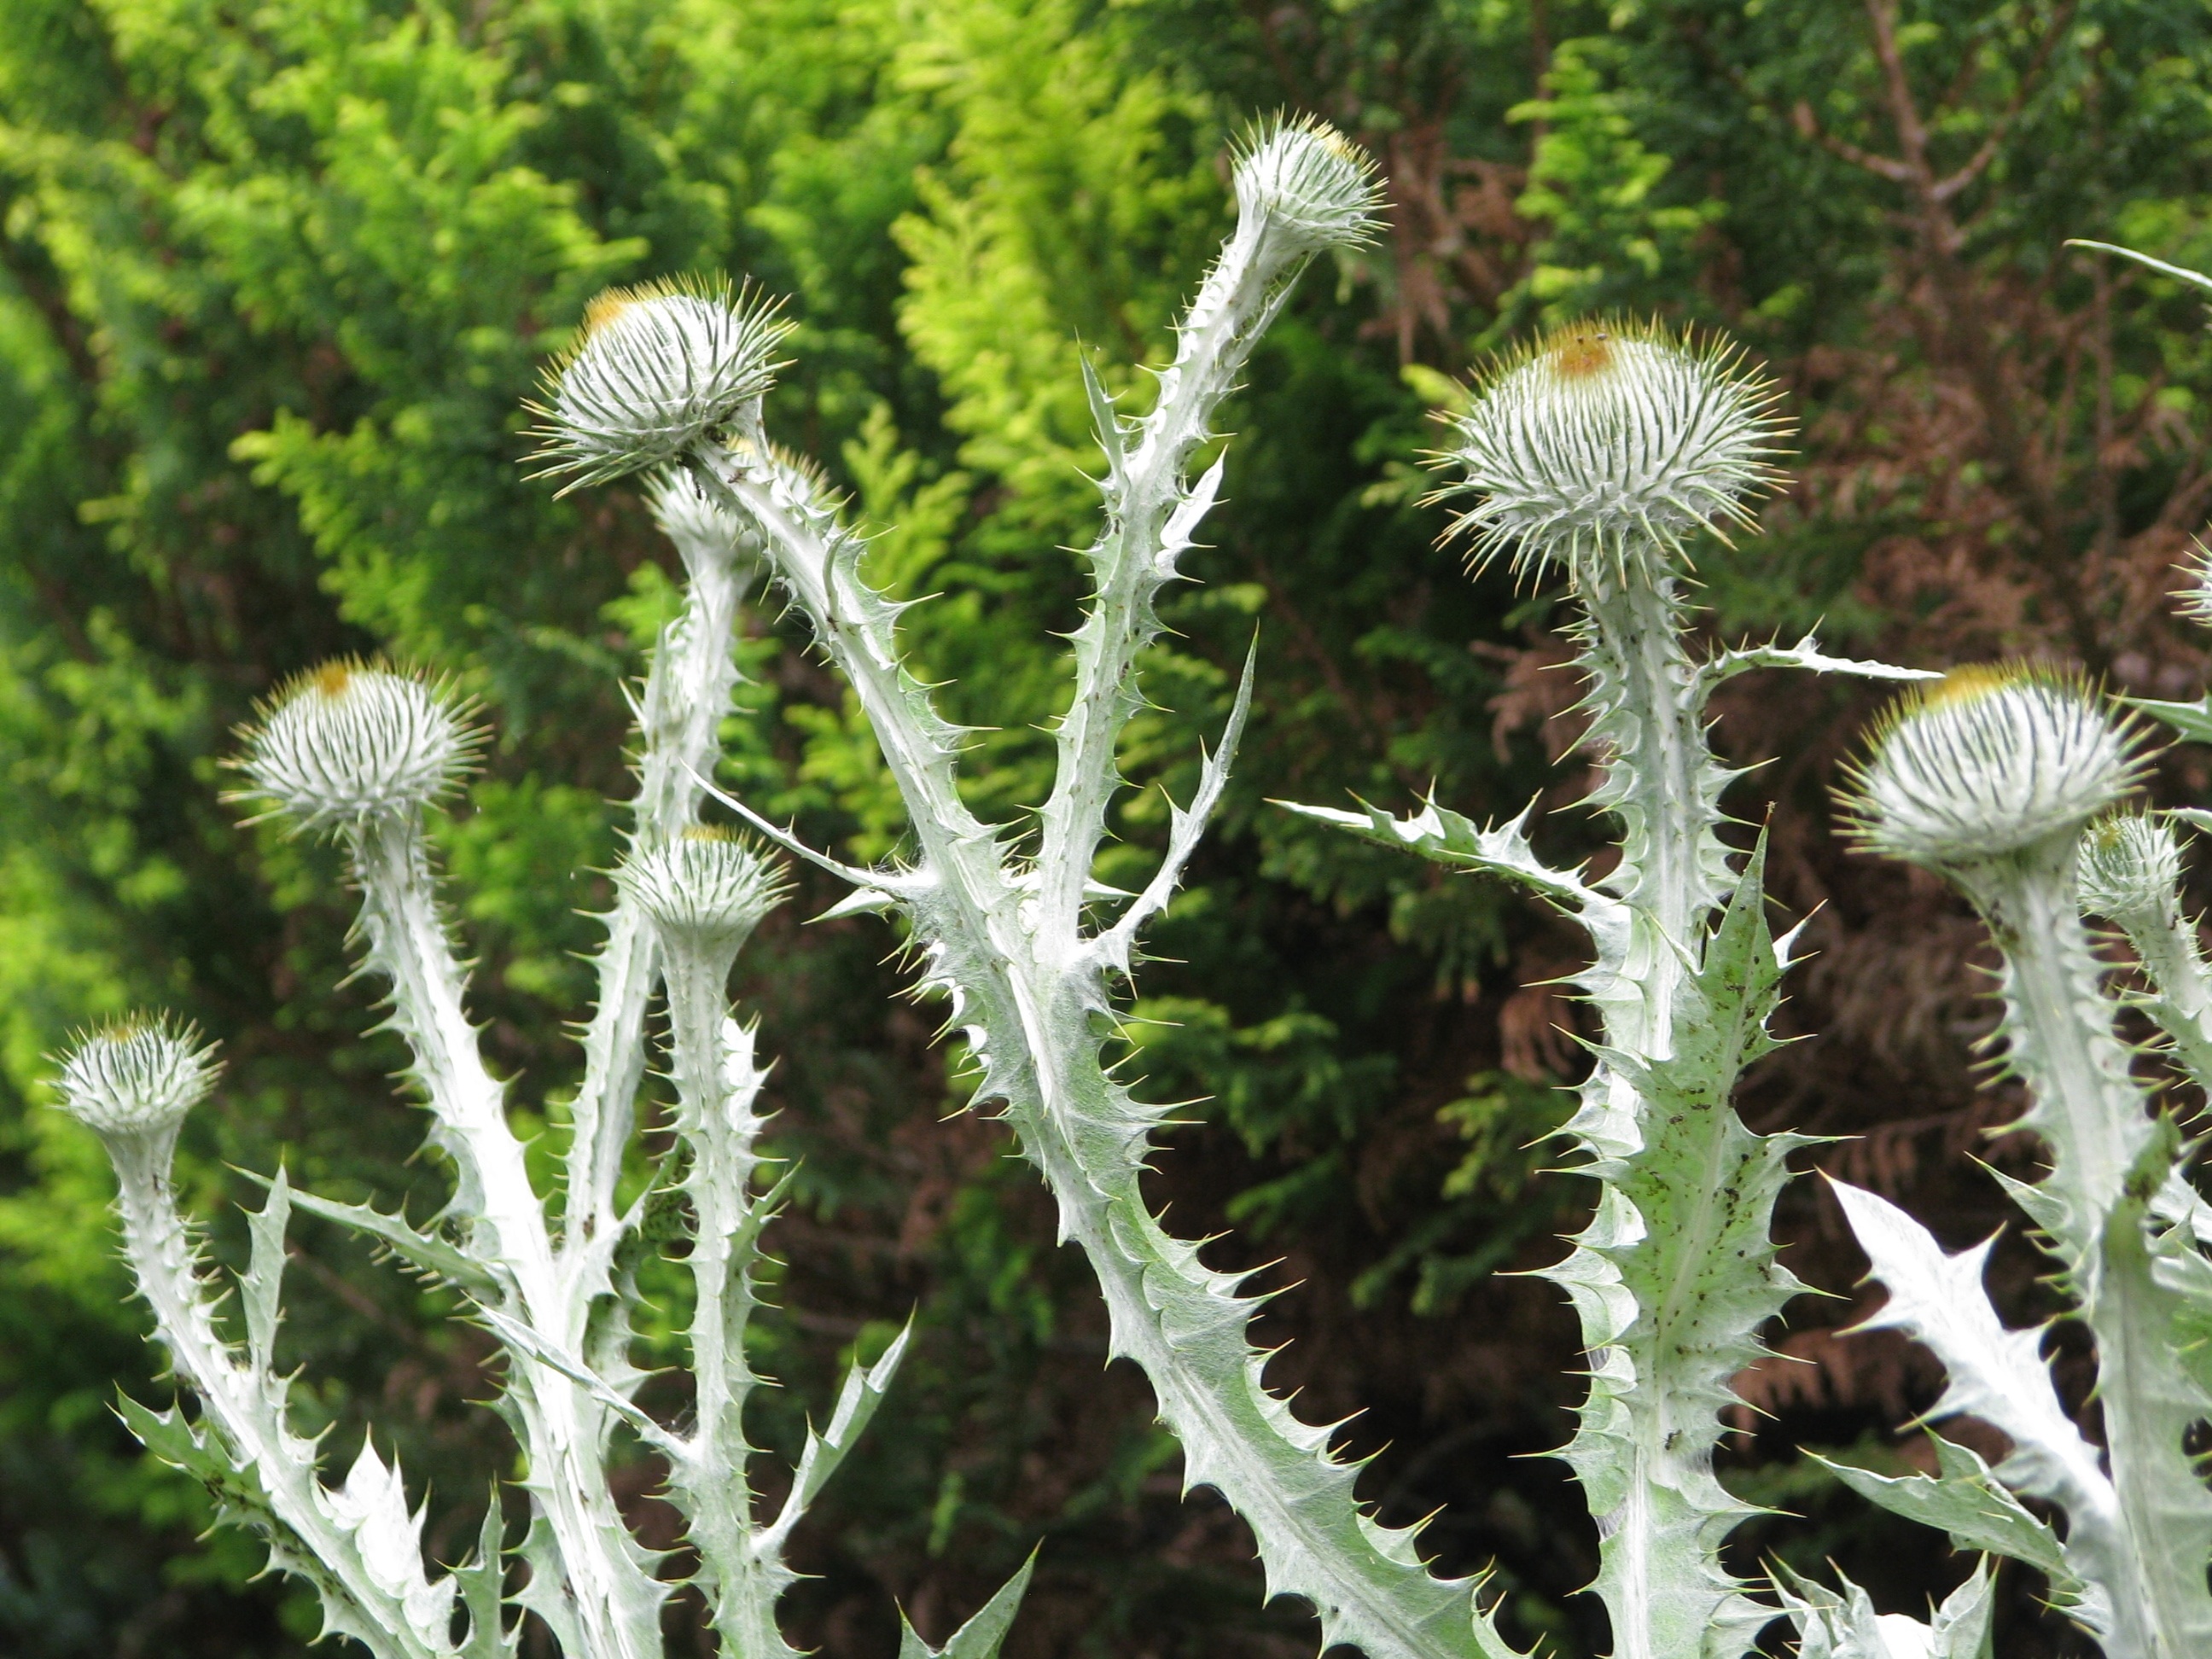
plant, flower, botany, garden, flora, wildflower, composite, buds, thistle, flowering plant, daisy family, cotton thistle, silybum, onopordum acanthium, asterales, plant stem, land plant, artichoke thistle